St John the Evangelist, Upper Norwood

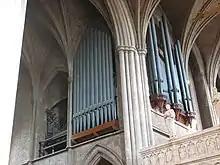
The 1882 Lewis Organ

Pearson's design is a plain red brick exterior with two turrets at the west end which Pevsner describes as "typically Pearsonian". The -long church is cruciform, and the south transept was originally designed to carry a -high tower, which has yet to be completed. Above the nave is a tall clerestory.